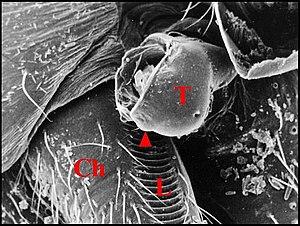
Autre appareil stridulatoire d' Holocnemus femelle vu au microscope électronique à balayage
Holocnemus pluchei est une espèce d'araignées aranéomorphes de la famille des Pholcidae. Elle vit parfois en groupe, parfois solitairement. Pour échapper à un prédateur, cette araignée peut se séparer d'une patte, ce qui ne semble pas ensuite la handicaper significativement.